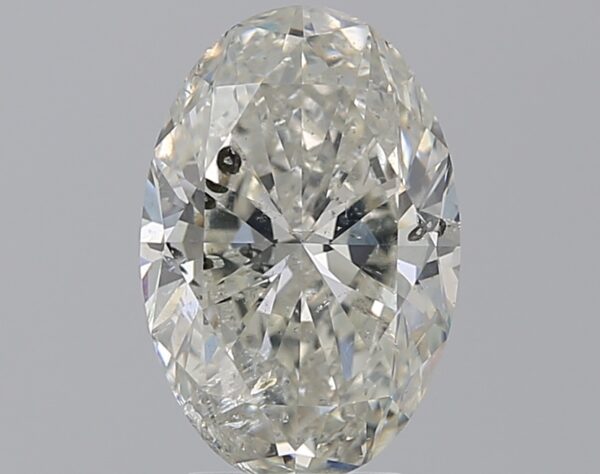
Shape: oval
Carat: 3
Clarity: SI2
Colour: I
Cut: EX
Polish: VG
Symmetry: VG
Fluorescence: N
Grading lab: IGI
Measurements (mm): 11.76 x 7.84 x 4.83